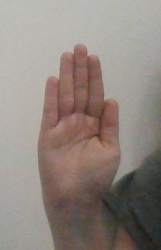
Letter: seen